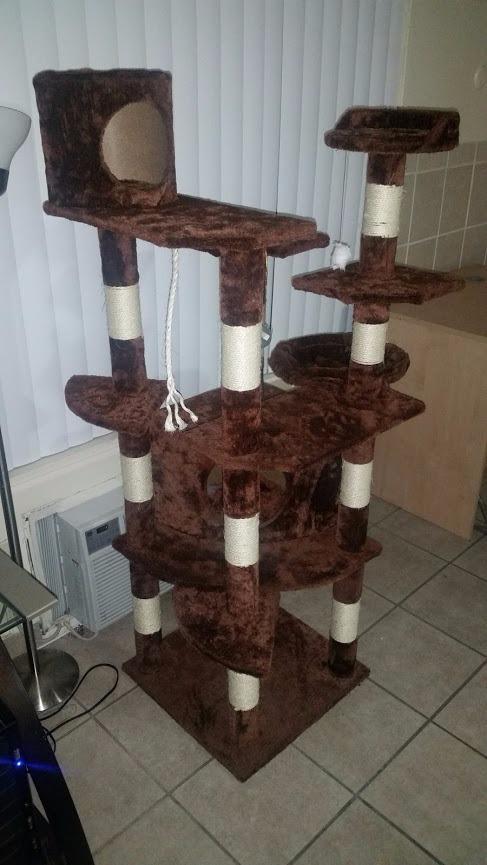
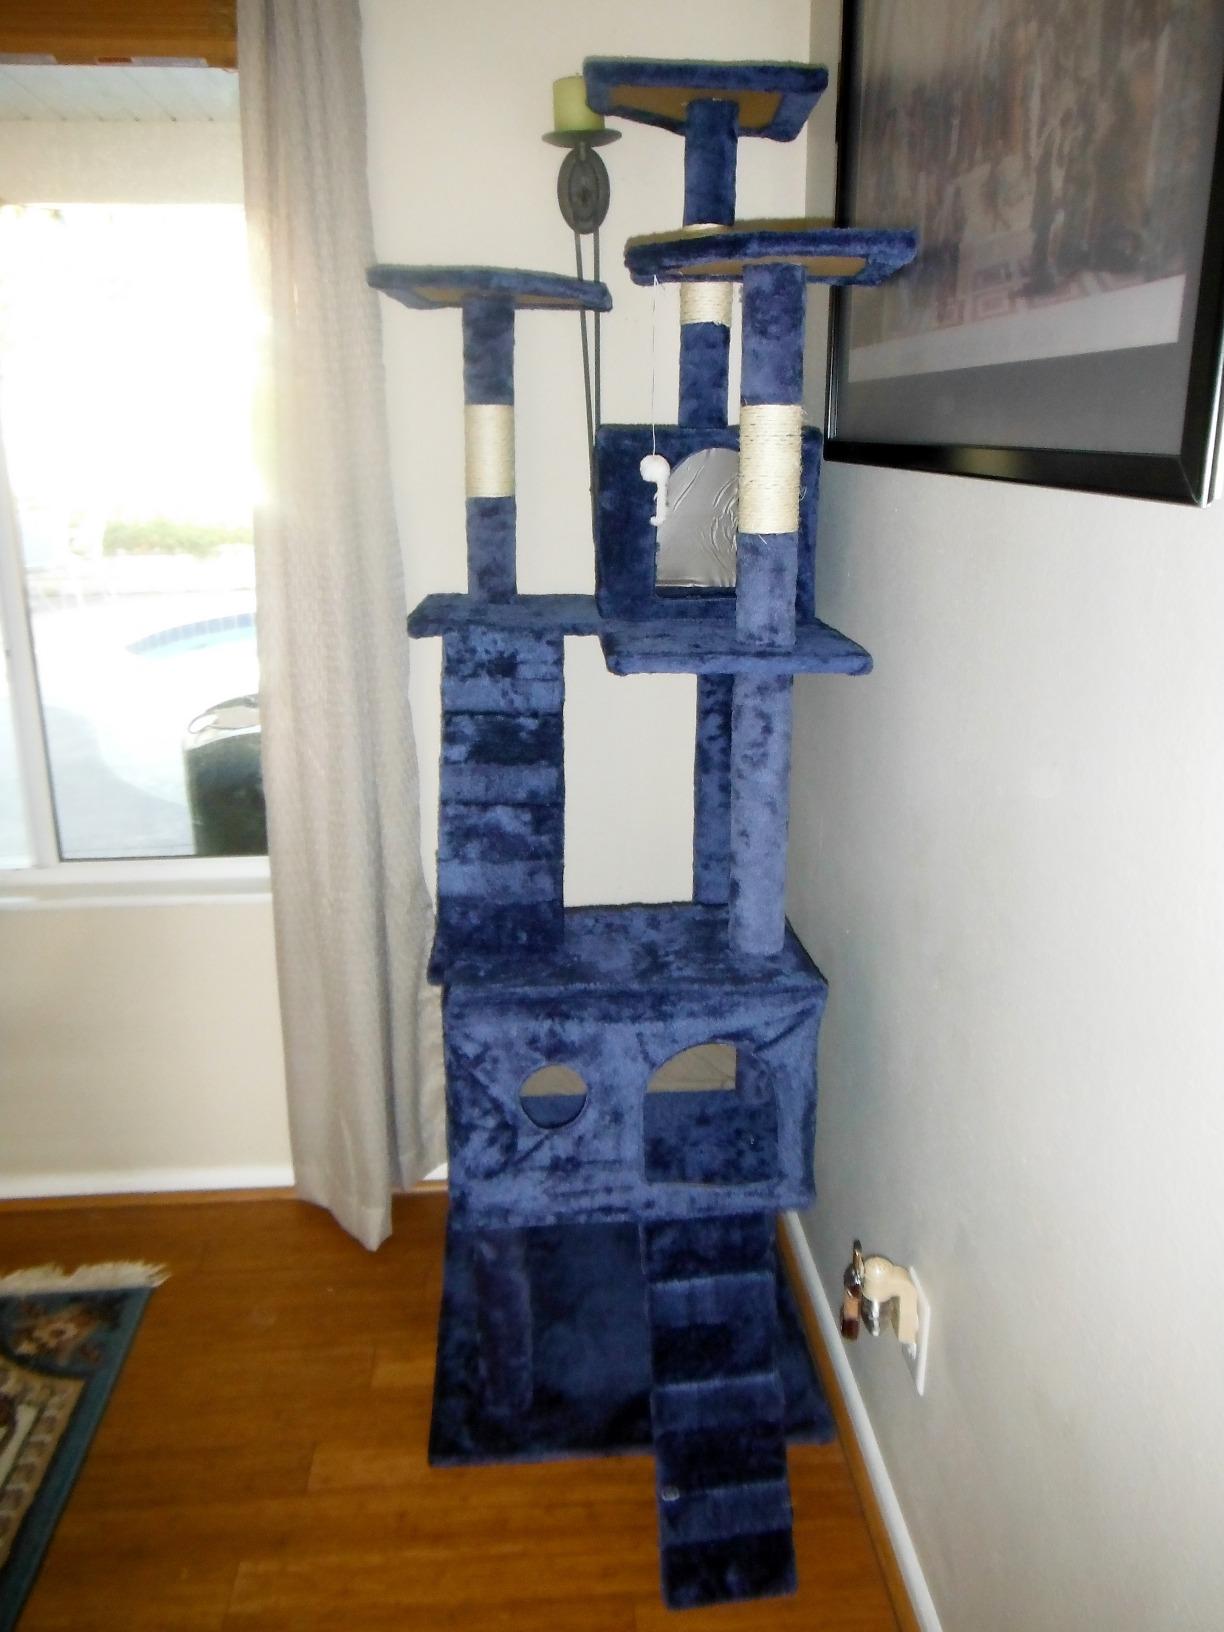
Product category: items_cat tree
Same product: no